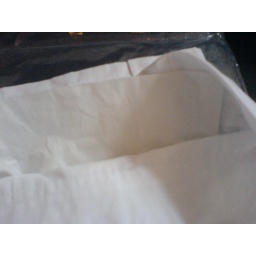
The New Rapha Fixed White Shirt for sales showing tissue paper in still packed shirt Bag/Box Fresh!